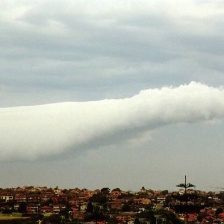
Cloud type: Stratocumulus